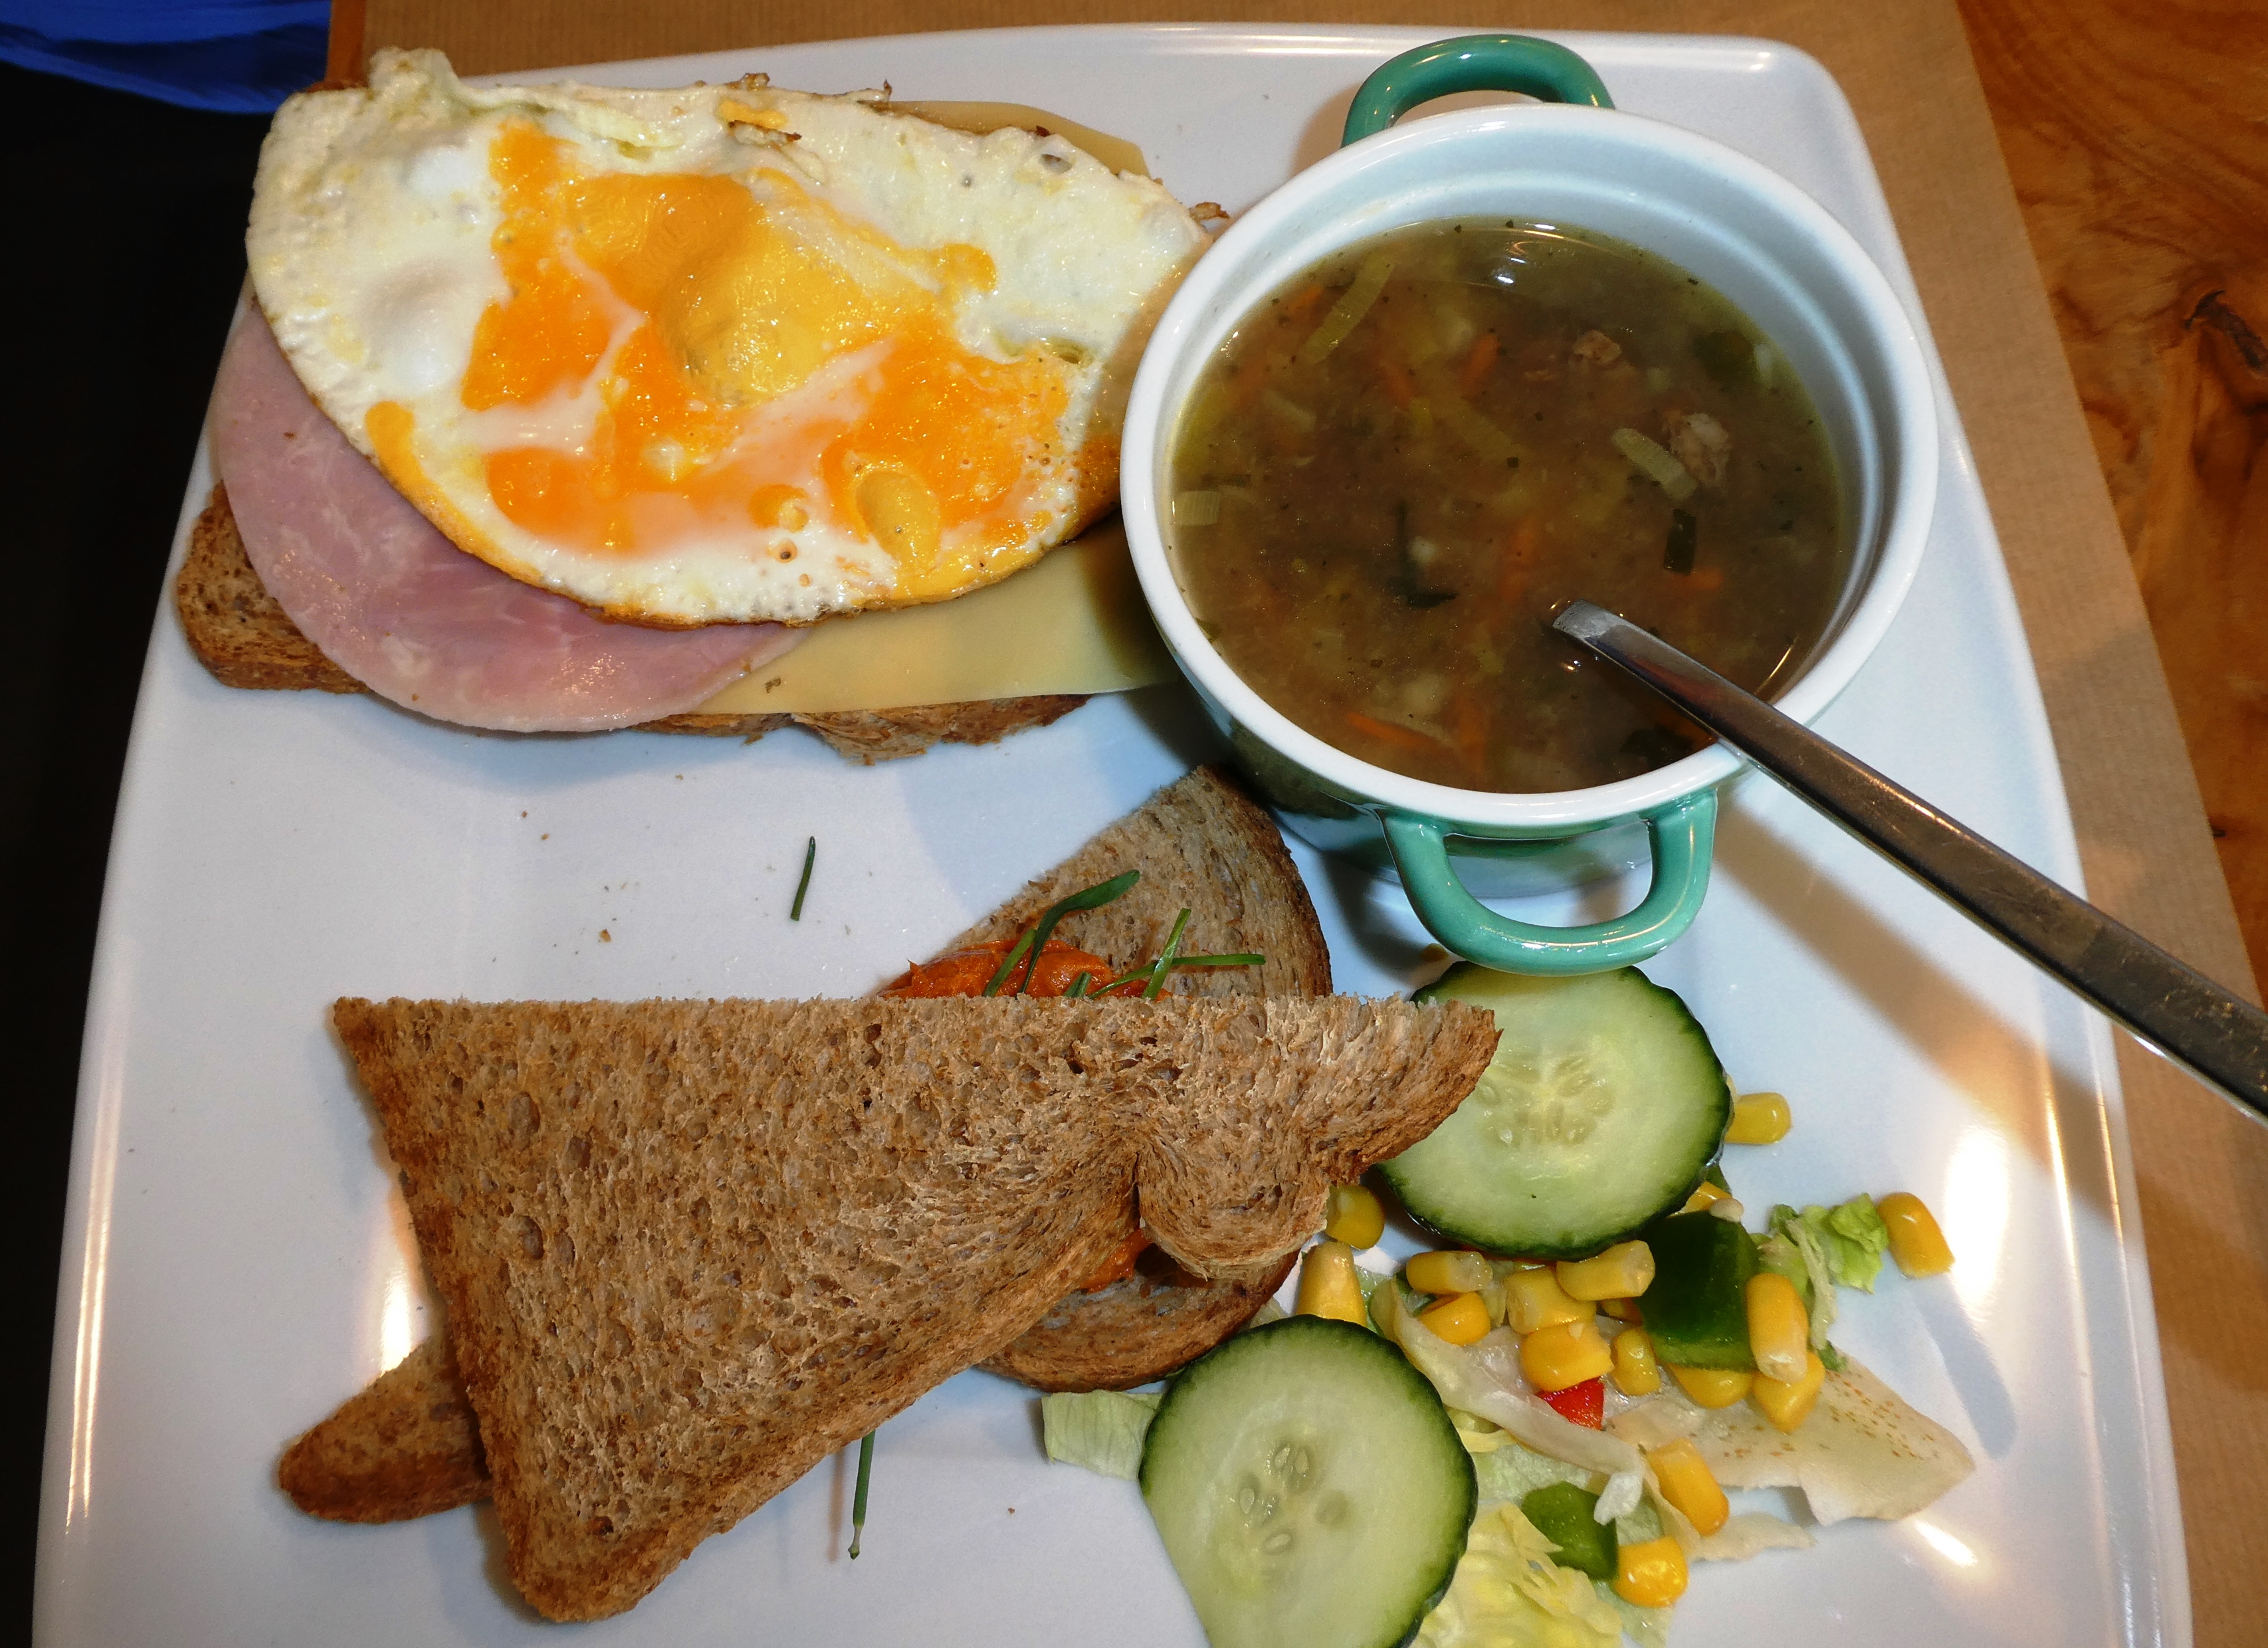
lunch, soup, bread, omelet, bouncer, salad, dish, food, cuisine, meal, breakfast, ingredient, brunch, full breakfast, produce, staple food, comfort food, toast, plate lunch, fried food, vegan nutrition, poached egg, costa rican cuisine